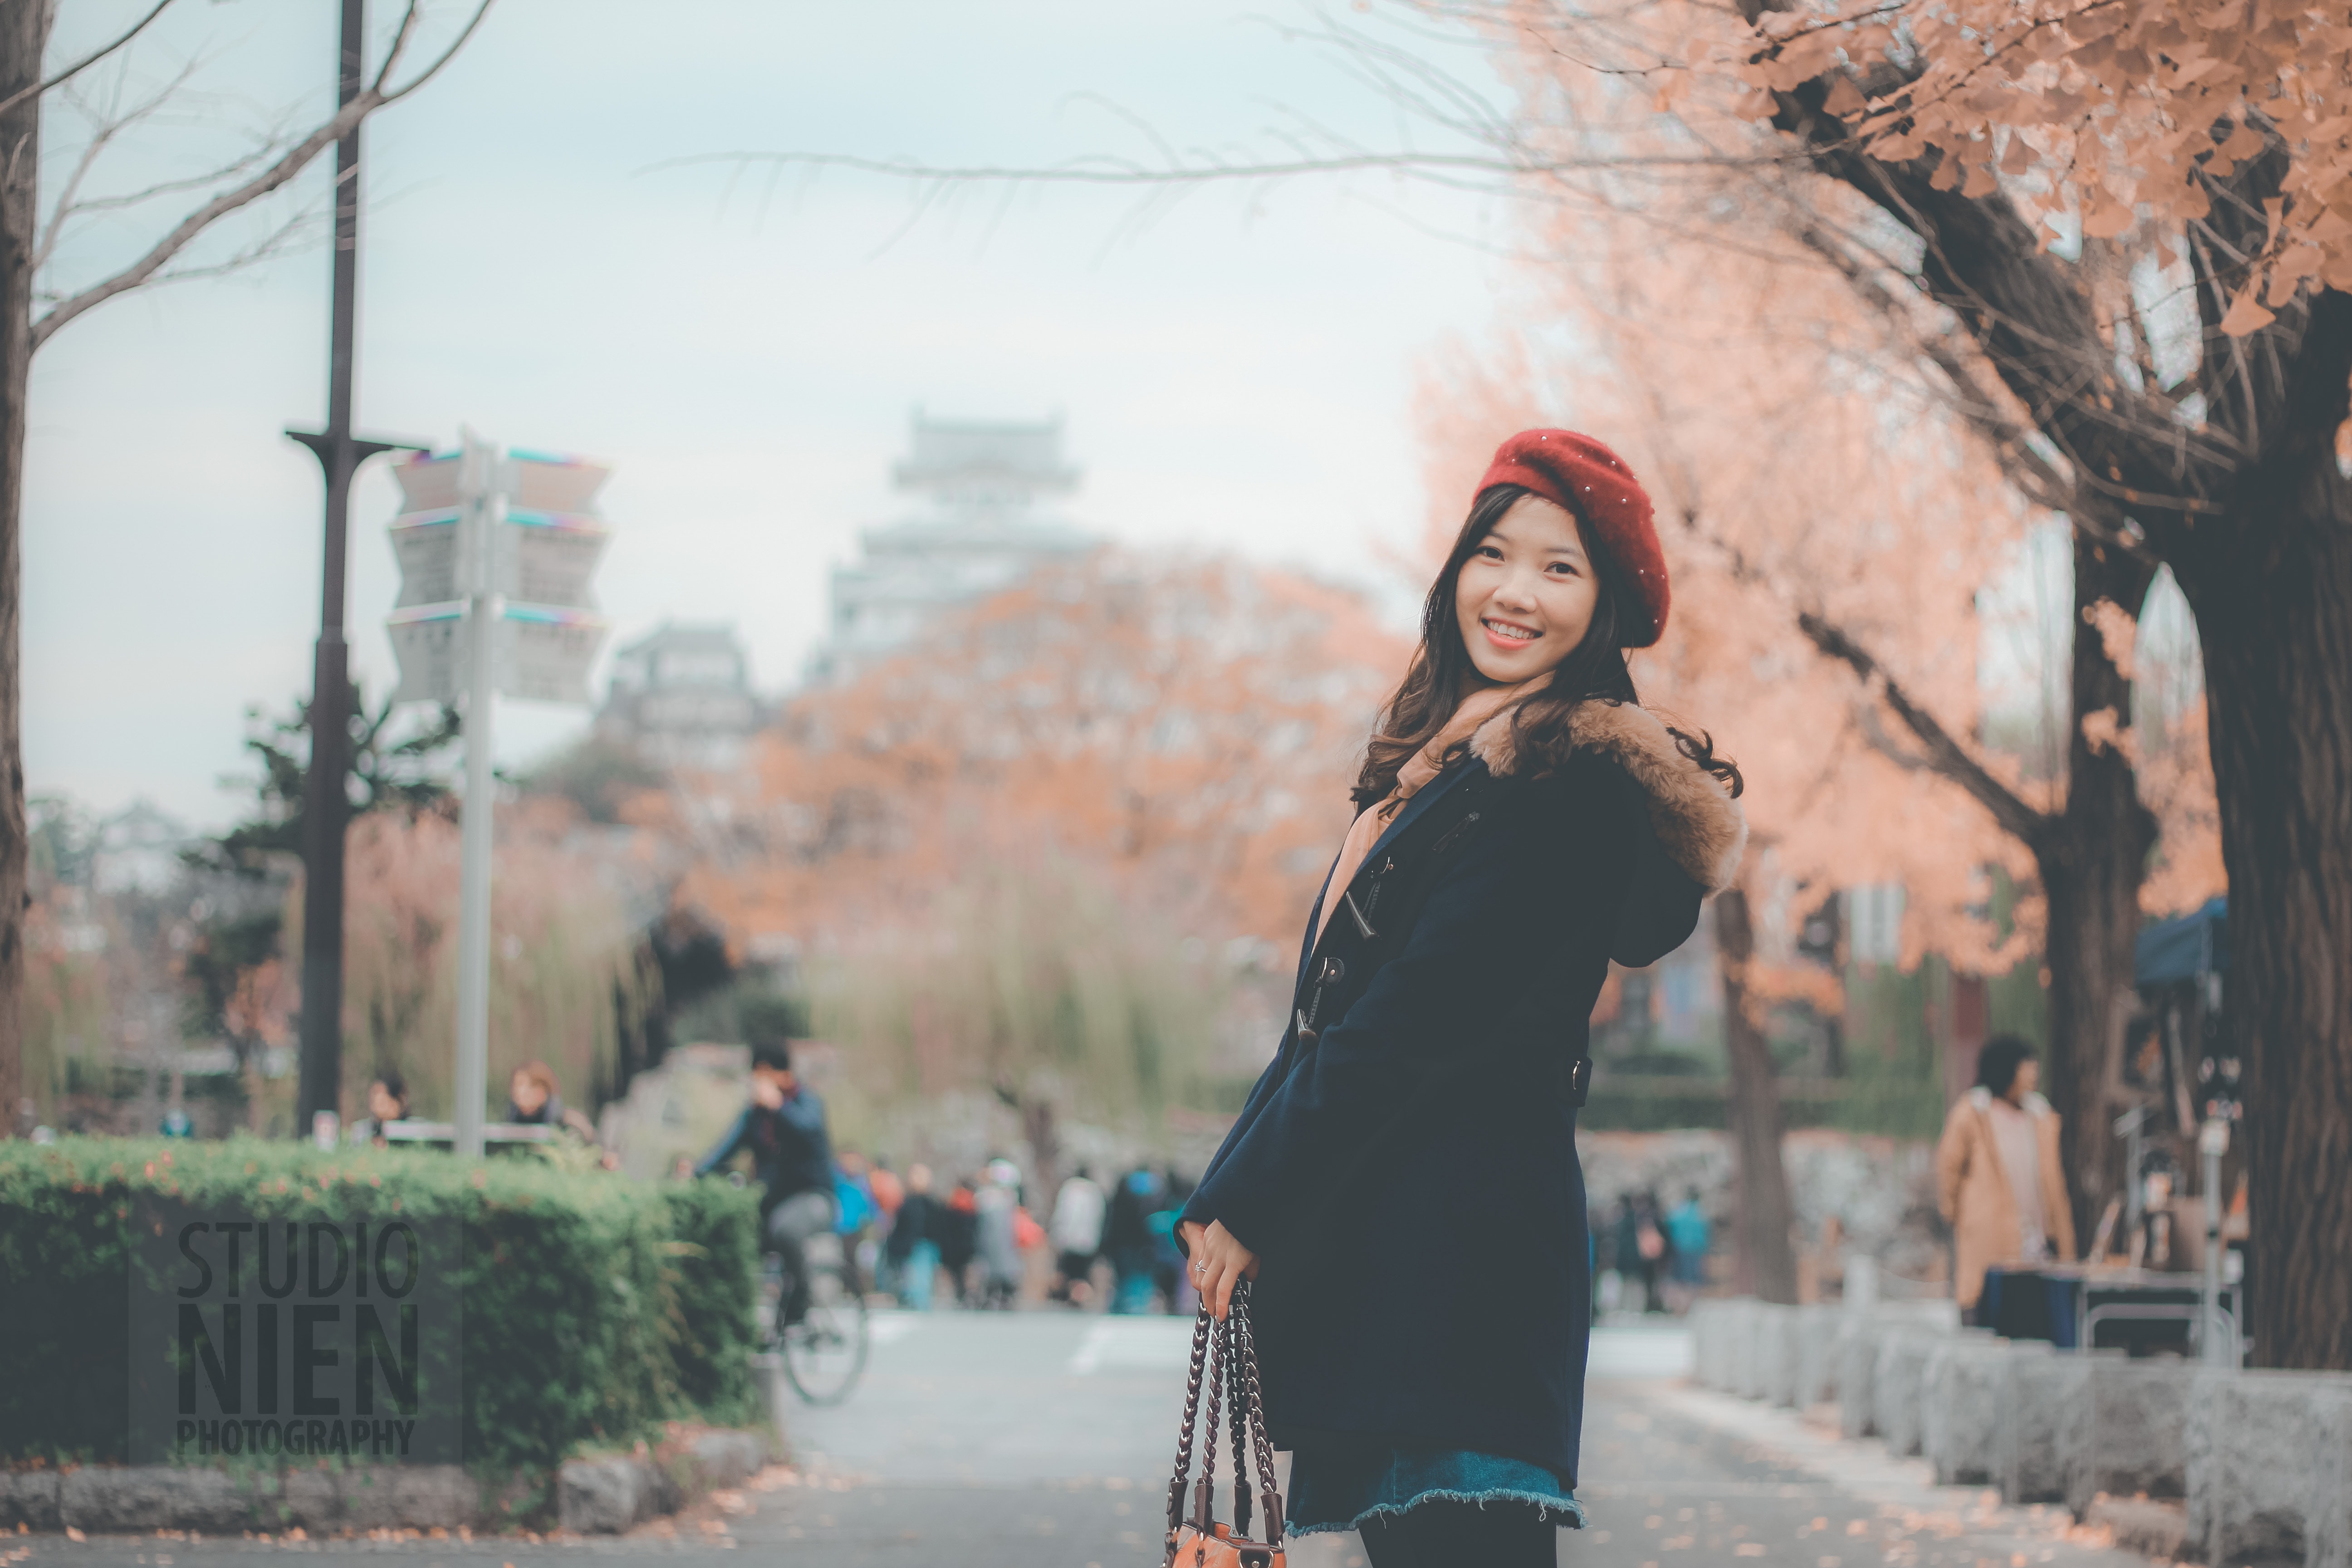
photograph, street fashion, beauty, fashion, snapshot, urban area, photography, tree, dress, leaf, long hair, spring, sunlight, textile, street, photo shoot, smile, road, black hair, style, winter, brown hair, model, portrait photography, travel, city, flower